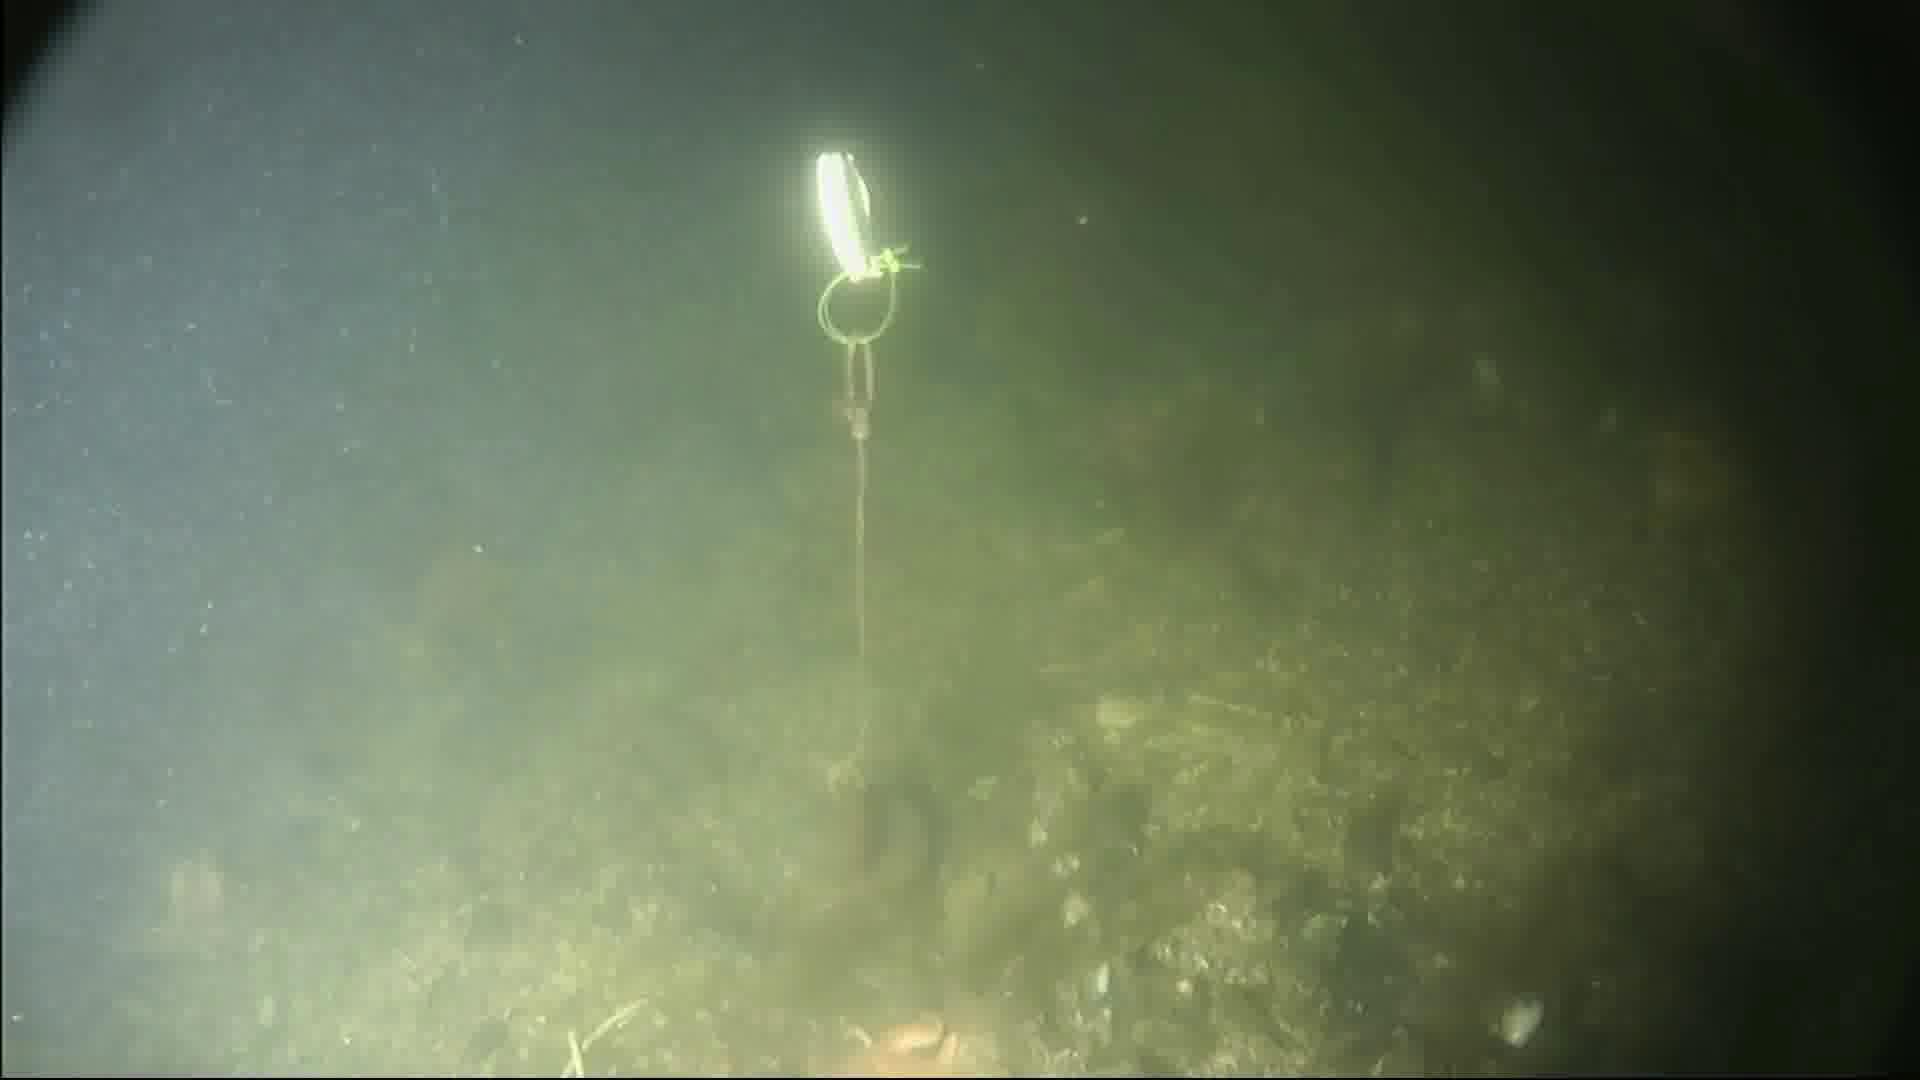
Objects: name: crab
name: starfish